Gene Washington (American football, born 1947)

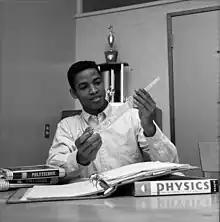
Washington in 1965

Gene Alden Washington (born January 14, 1947) is an American former professional football player who was a wide receiver in the National Football League (NFL) for the San Francisco 49ers and Detroit Lions.